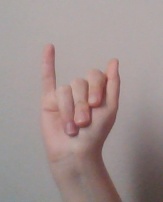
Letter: meem